Charles Pitts (broadcaster)

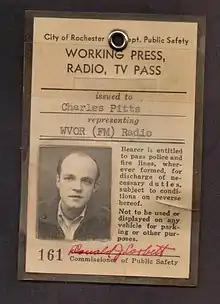
Press Pass for WVOR FM in Rochester, c. 1964

In the early 1960s, Pitts attended Jamestown Community College and worked at WJTN, the town's local radio station. He later studied at Alleghany College in Meadville, PA, where he hosted the college's program on a local radio station. Before moving to New York City, he held positions at several commercial radio stations around the state, including Rochester, Salamanca, and Olean. From 1965 to 1967 he worked for Cine Magnetics in Mamaroneck, NY, where he recorded audio soundtracks for sales presentations and teaching aids on 8-millimeter film, before moving to Manhattan.